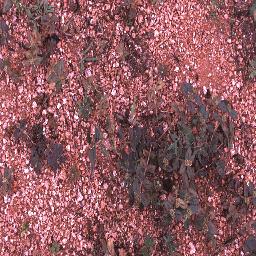
Label: negative